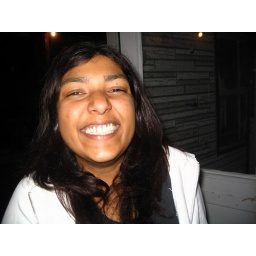
White water Trip 2006, sleeping over @ BoonsboroWhite water Trip 2006, sleeping over @ Boonsboro